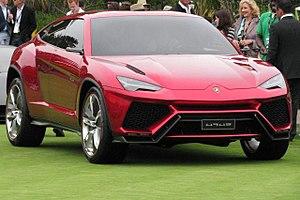
Lamborghini est un constructeur automobile fondé en 1963 par l'industriel Ferruccio Lamborghini et installé à Sant'Agata Bolognese en Italie.
Filippo Perini est un designer automobile italien du groupe Volkswagen, directeur du design d'Italdesign depuis 2016, ex designer-directeur du design Alfa Romeo, puis Audi, puis Lamborghini de 2004 à 2016.